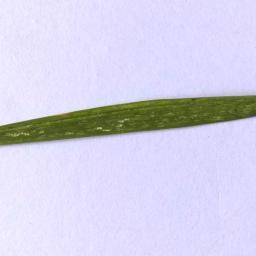
Label: Rice___Healthy